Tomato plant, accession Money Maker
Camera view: horizontal (90 deg, fisheye); turntable rotation: 30 degrees
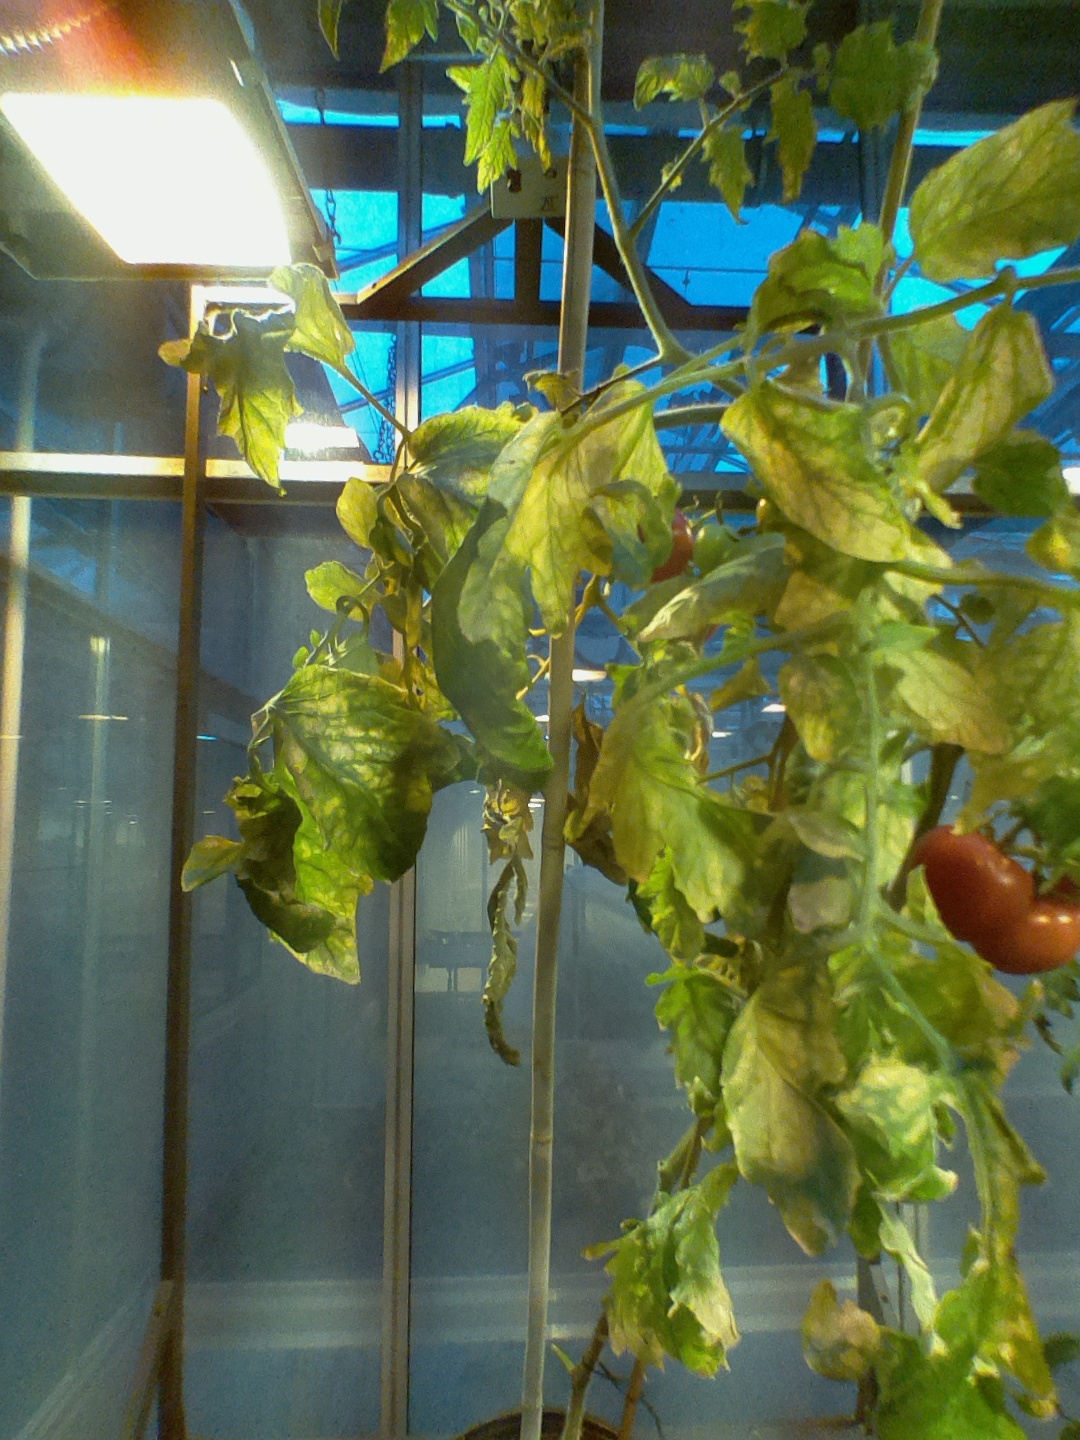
BBCH growth stage 84: 40%-50% of fruits show typical fully ripe color